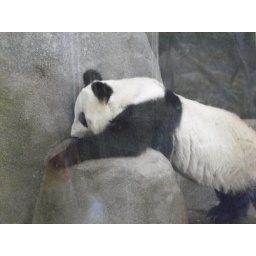
Ya Ya, female giant panda in Memphis, gets a drink from the water fountain inside the rock